Jacob Finkelman

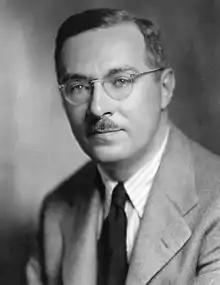
Finkelman in the 1940s

Jacob Finkelman (January 17, 1907 – December 21, 2003) was a Canadian legal scholar and jurist. He was an authority on Canadian labour law.